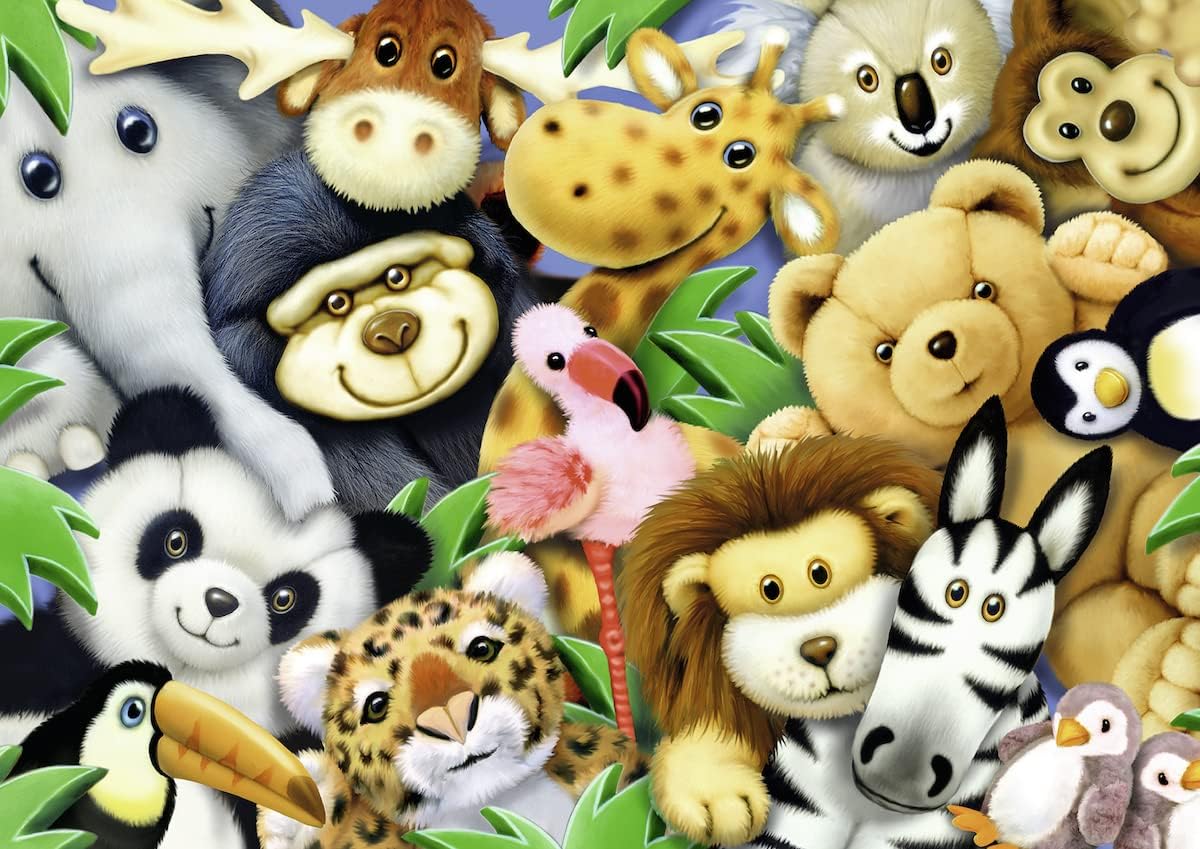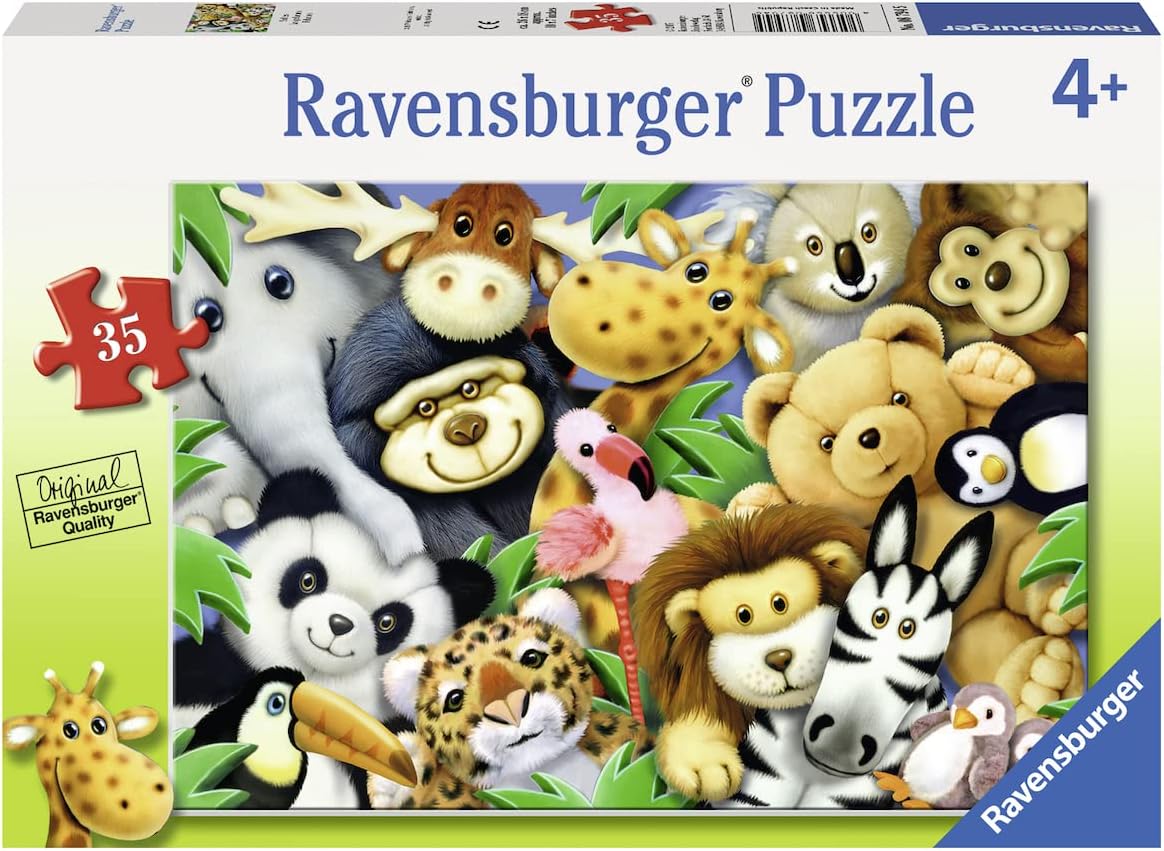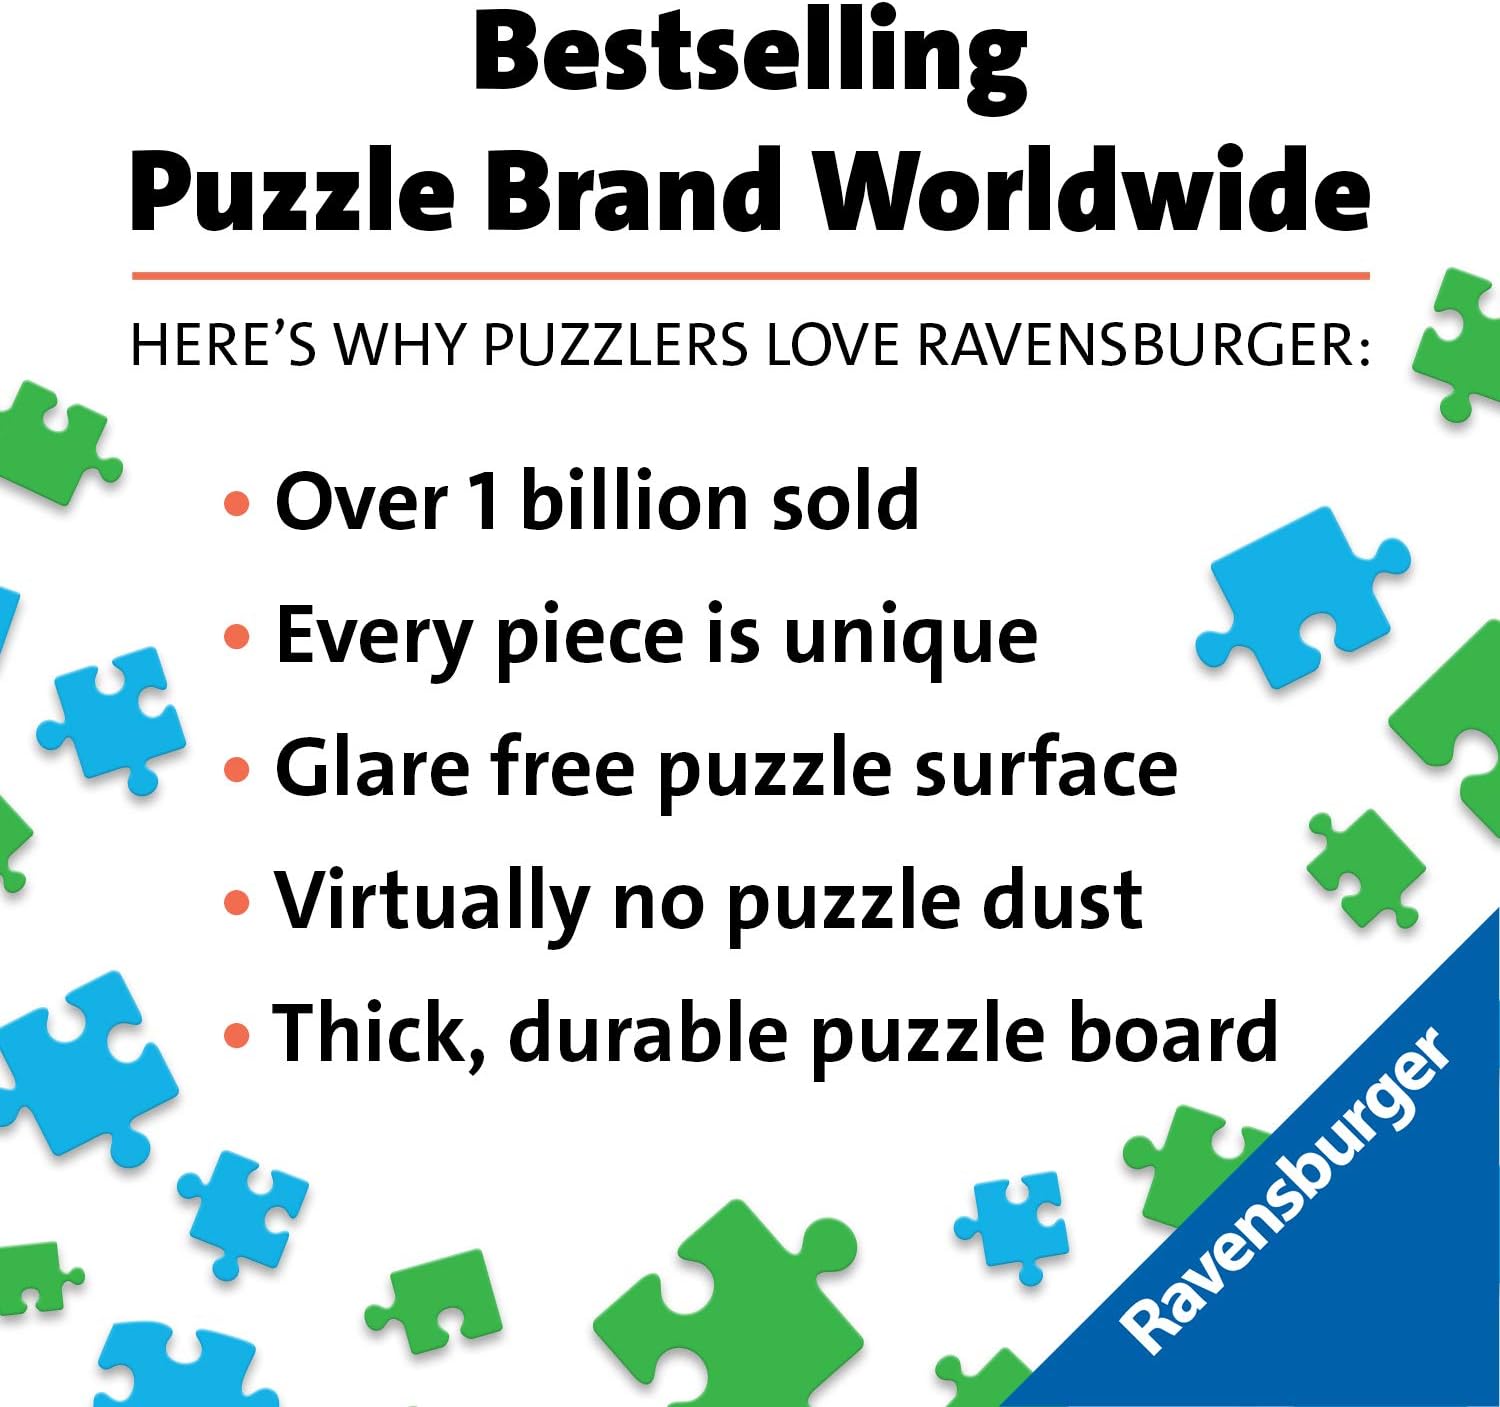
Ravensburger Softies 35 Piece Jigsaw Puzzle for Kids – Every Piece is Unique, Pieces Fit Together Perfectly (08794)
Category: Toys & Games
Ravensburger has been making toys for the hand, head, and heart for over 130 years. Our jigsaw puzzles for kids are crafted with premium quality, in terms of both content and material. Ravensburger's puzzles are made to fit precisely - no matter how large or small the puzzle, each is precision made so that every piece fits perfectly, without frustration. Best of all, every single piece in this puzzle is unique - no duplicates! Jigsaw puzzles help support a child's development as they play, building skills such as concentration and creativity, and are great fun for adults, they make a great gift and provide a great experience whether you're puzzling by yourself or with a group.
Features: Bestselling puzzle brand worldwide - With over 1 billion puzzles sold, Ravensburger is the bestselling puzzle brand worldwide. | Anti-Glare surface - Ravensburger puzzles use an exclusively developed, extra-thick cardboard combined with our fine, linen structured paper to create a glare-free puzzle image and give you the best experience possible. | Every piece is unique – None of the frustrations you find with other puzzle brands. With Ravensburger, every individual piece has a completely unique shape. | Perfect for your child – Puzzles for toddlers and kids of every age help support a child’s development as they play, building skills such as concentration and creativity. | Makes a great gift - Puzzles are a fun activity to do alone or in a group, and make a great gift for all ages at birthdays and holidays.